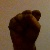
The image shows a hand gesture representing the letter 'S' in Indian Sign Language.